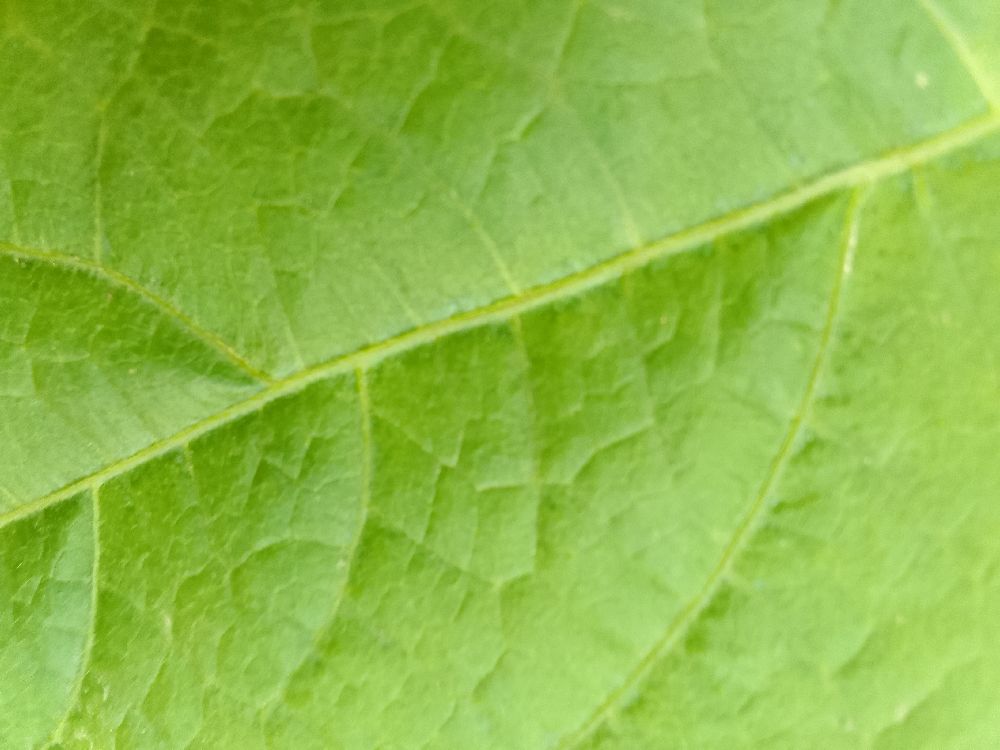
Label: healthy